Oberbillig

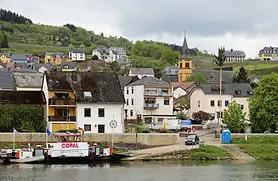
Oberbillig

Oberbillig is a municipality in the Trier-Saarburg district, in Rhineland-Palatinate, Germany.